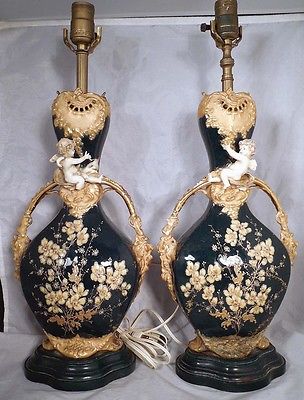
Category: table